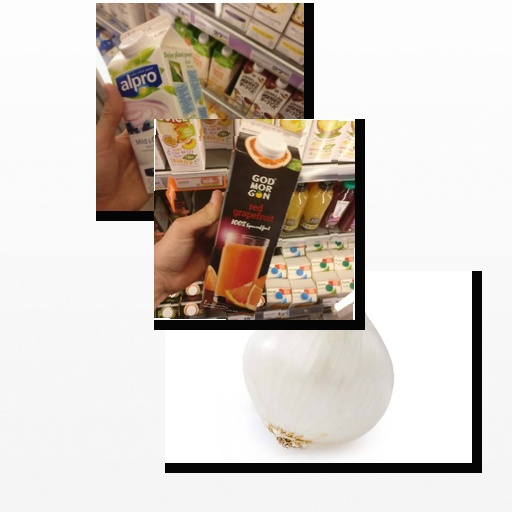
Food items: red_grapefruit_juice, blueberry_soy_yogurt, onion